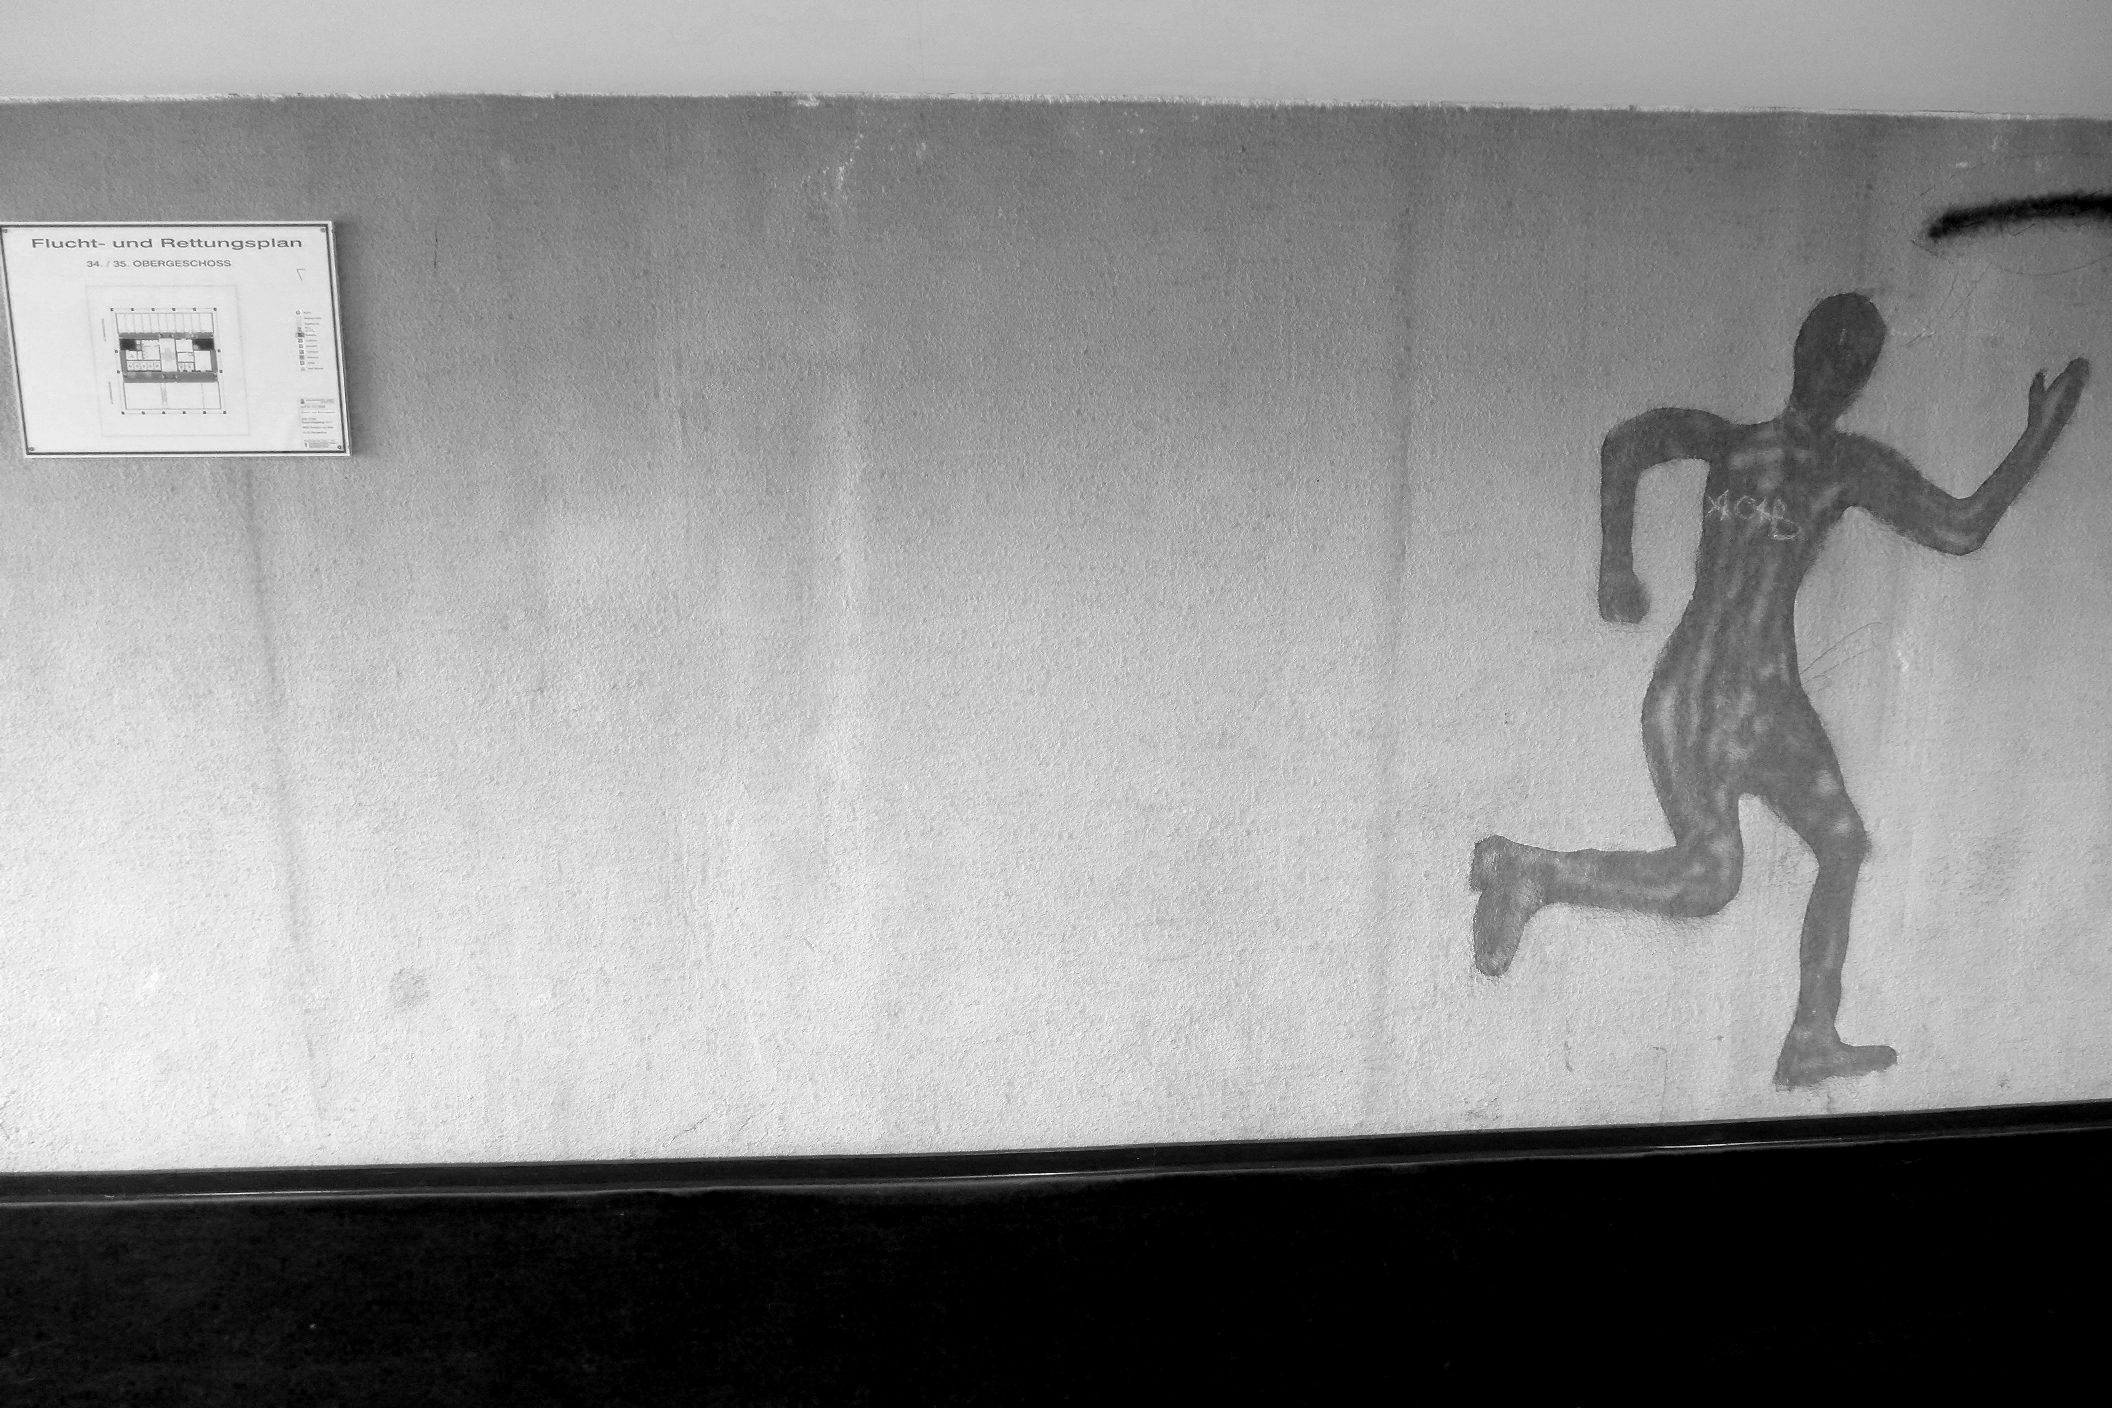
black and white, white, photography, wall, black, monochrome, bw, blackandwhite, blackwhite, sketch, drawing, university, photograph, alemania, allemagne, sw, schwarzweiss, schwarzweis, image, shape, germania, schwarzweissfotografie, universitt, schwarzweisfotografie, universittfrankfurt, afeturm, universityfrankfurt, universityoffrankfurt, afetower, monochrome photography